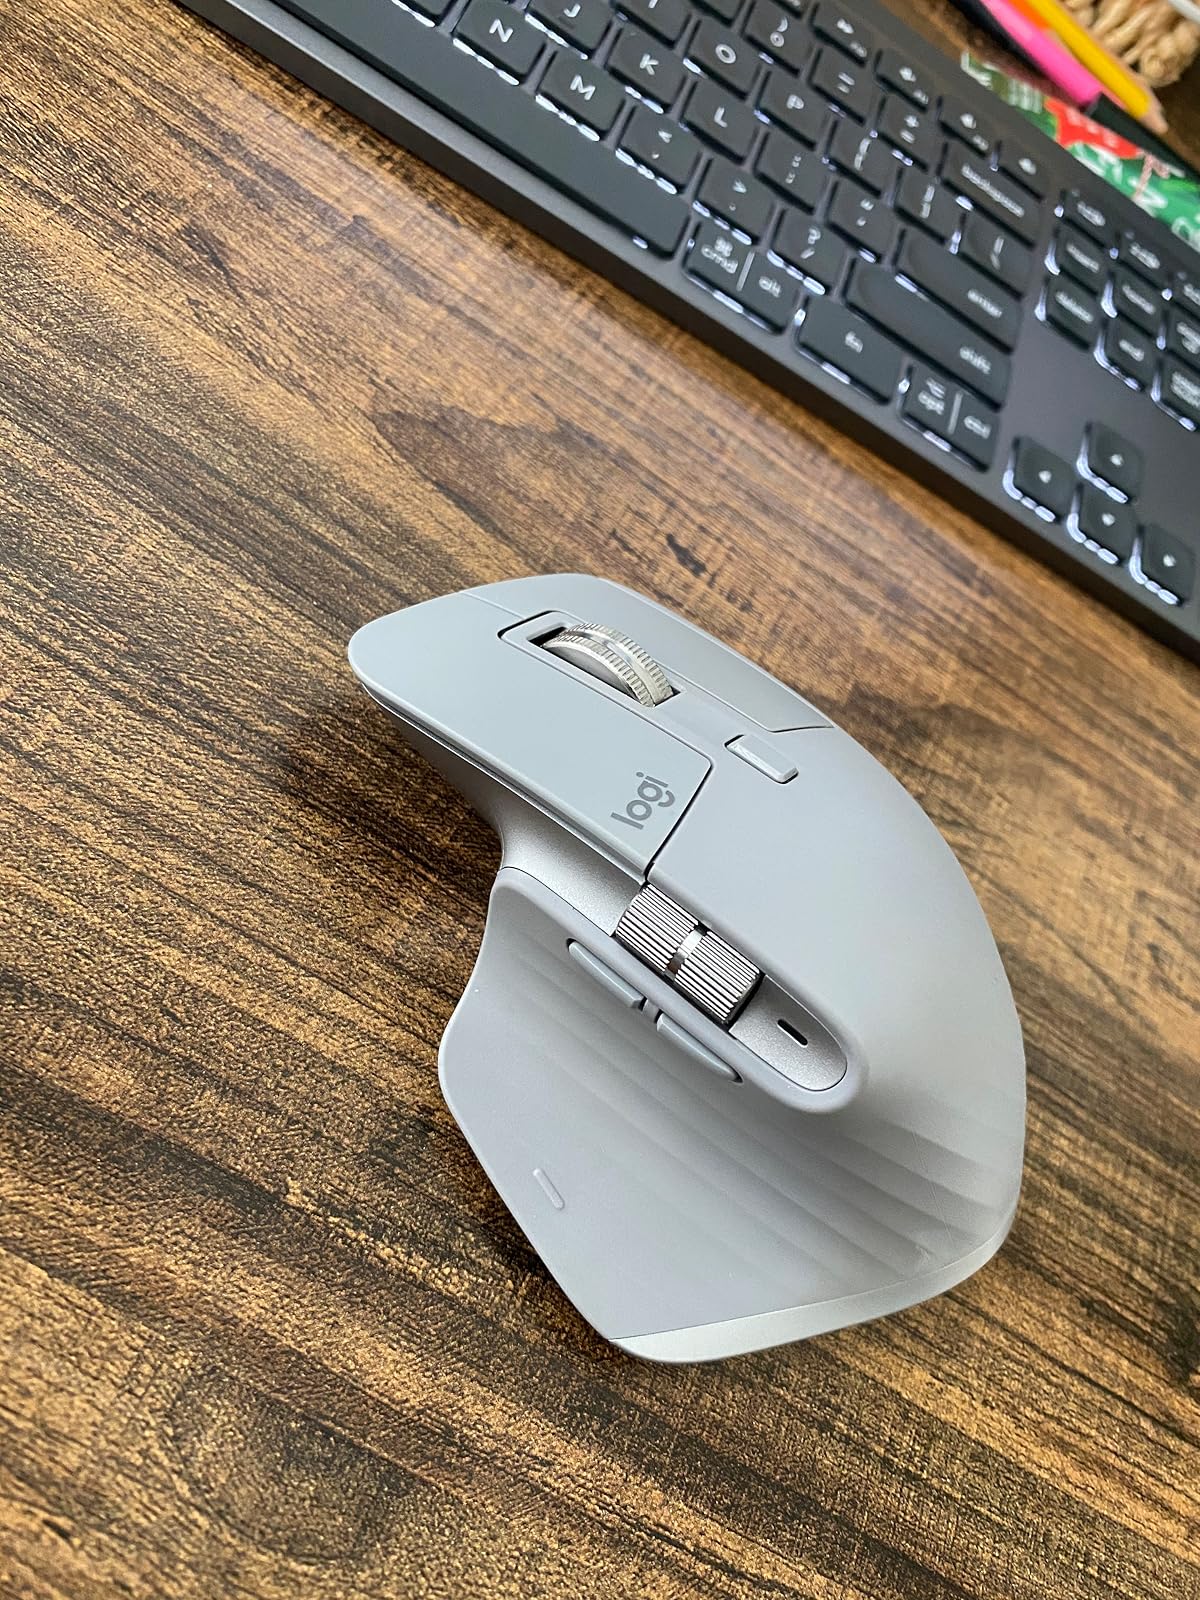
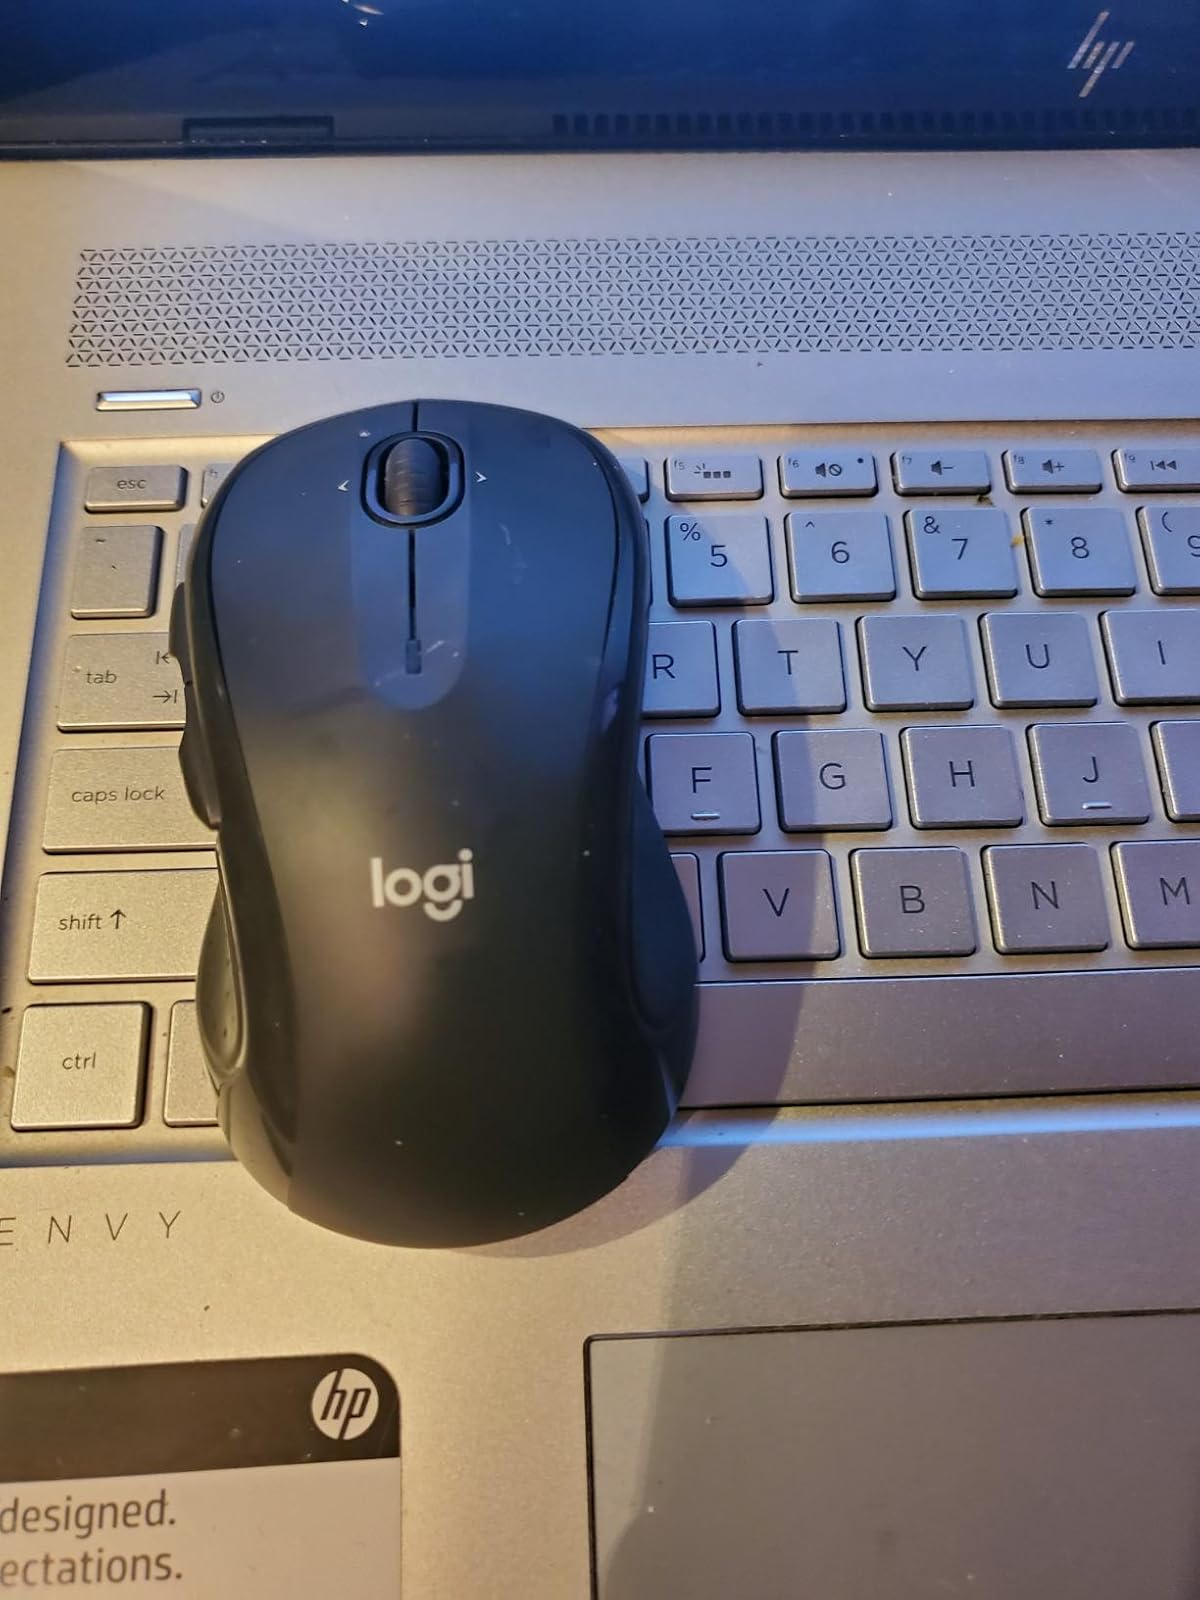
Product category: mouse
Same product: no